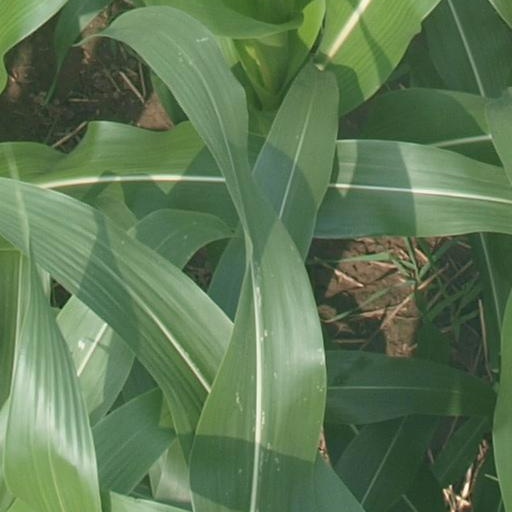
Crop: maize; corn